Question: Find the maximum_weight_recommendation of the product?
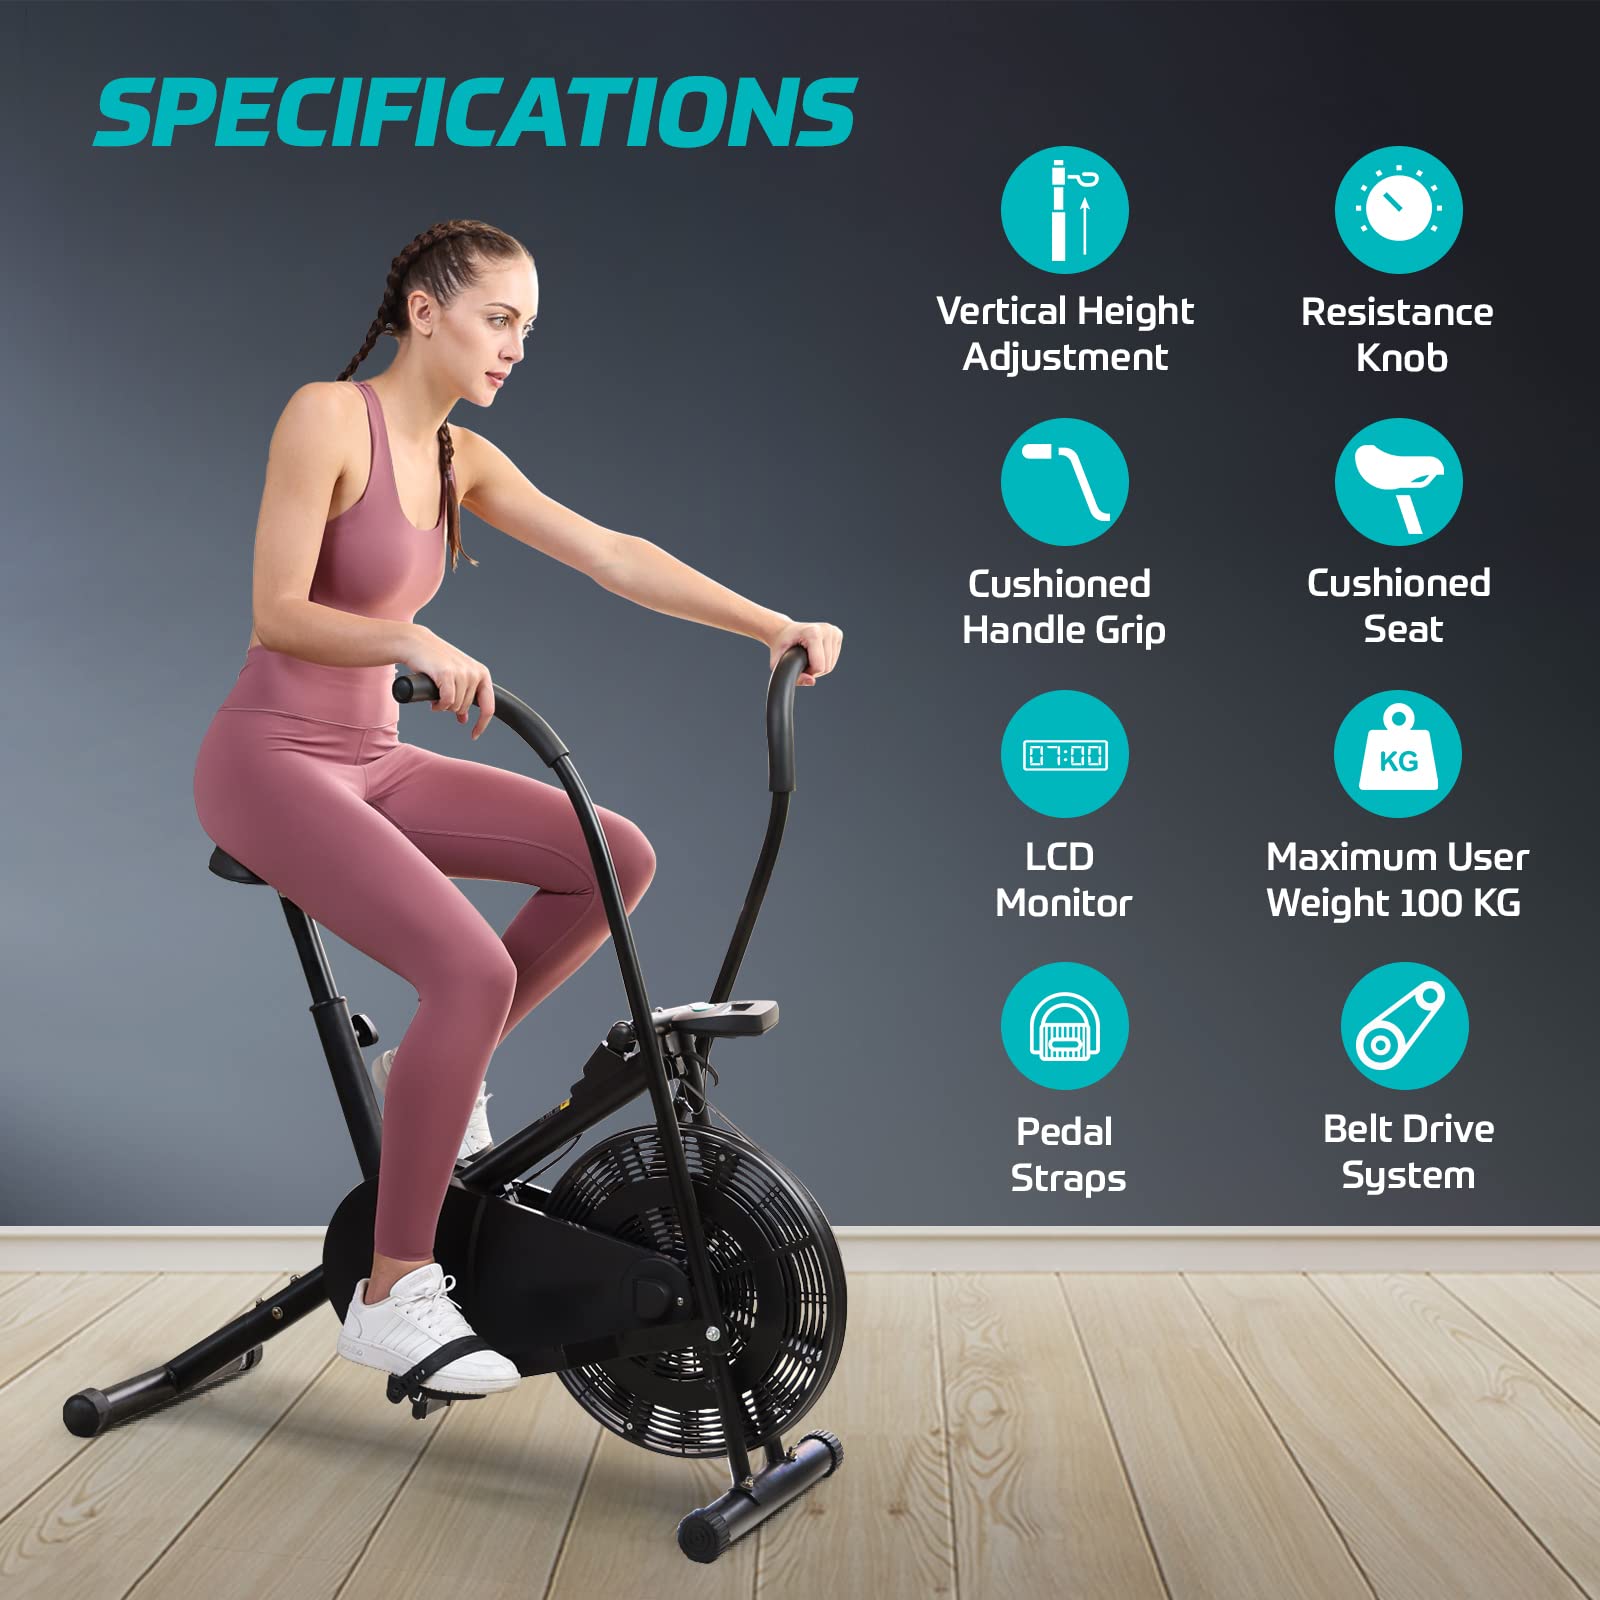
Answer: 100 kilogram